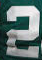
Number: 2